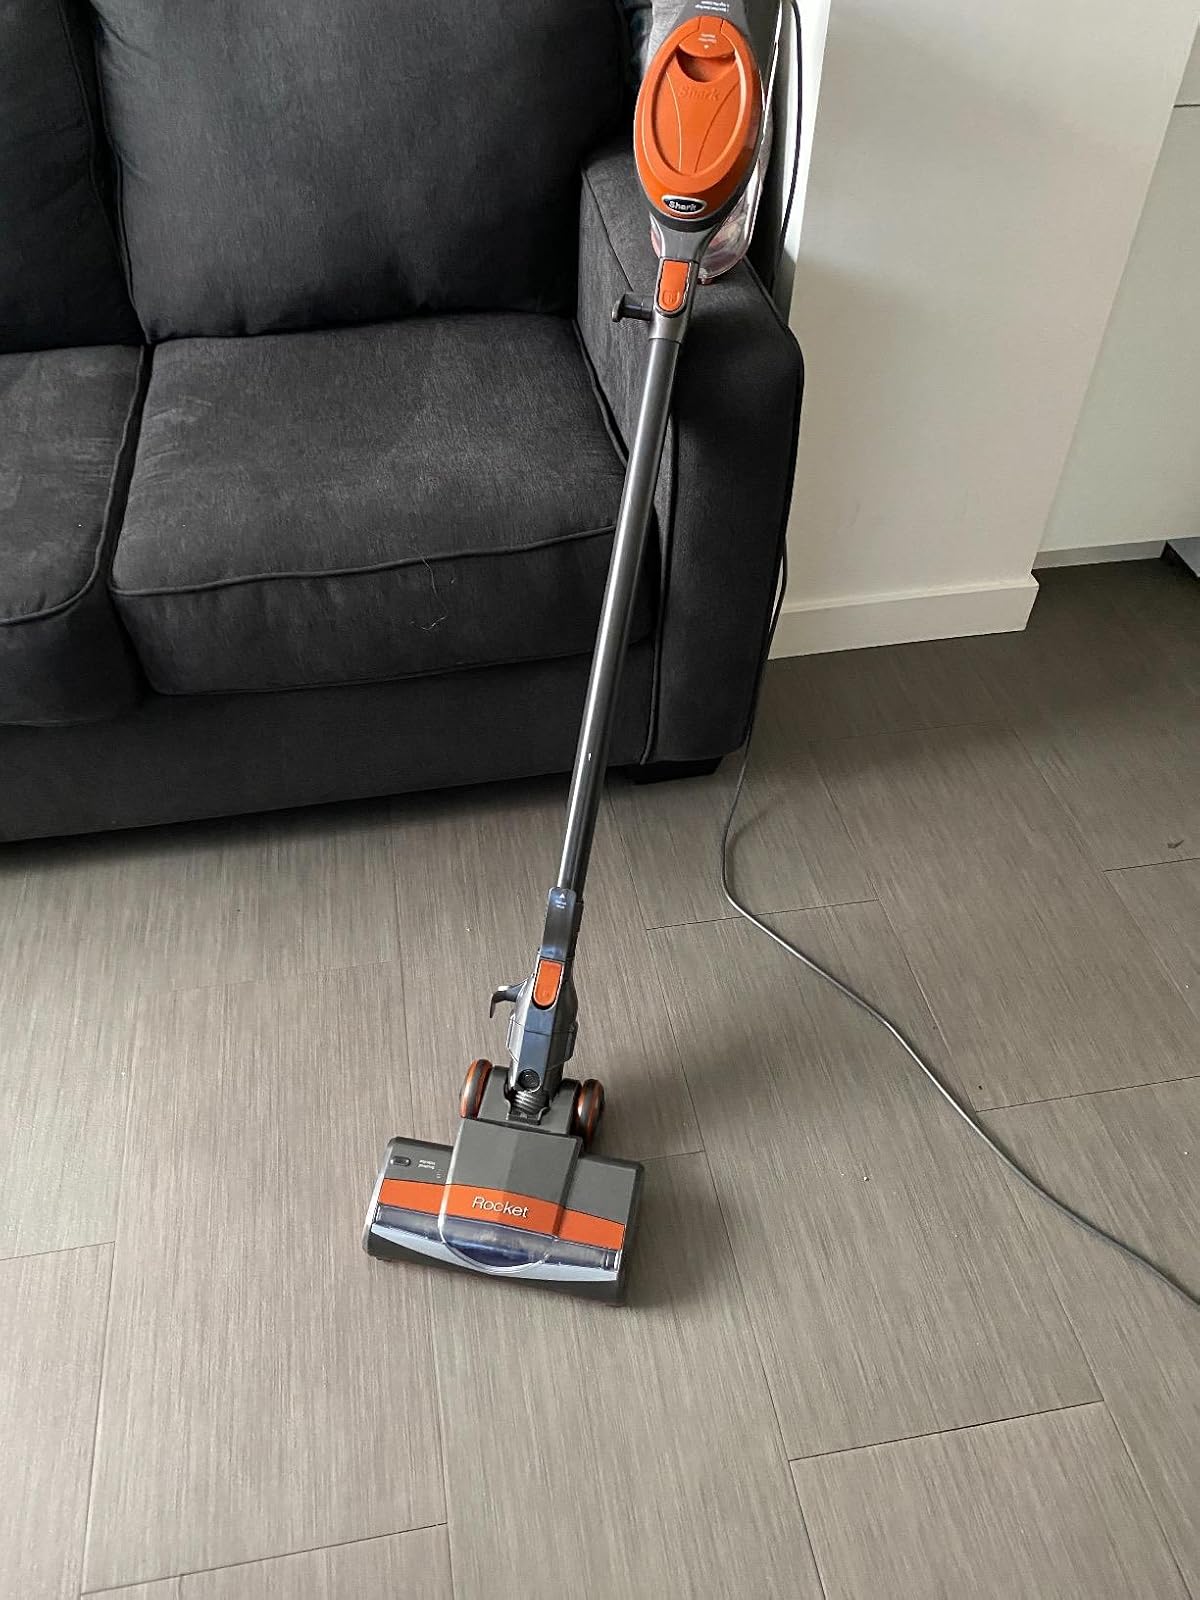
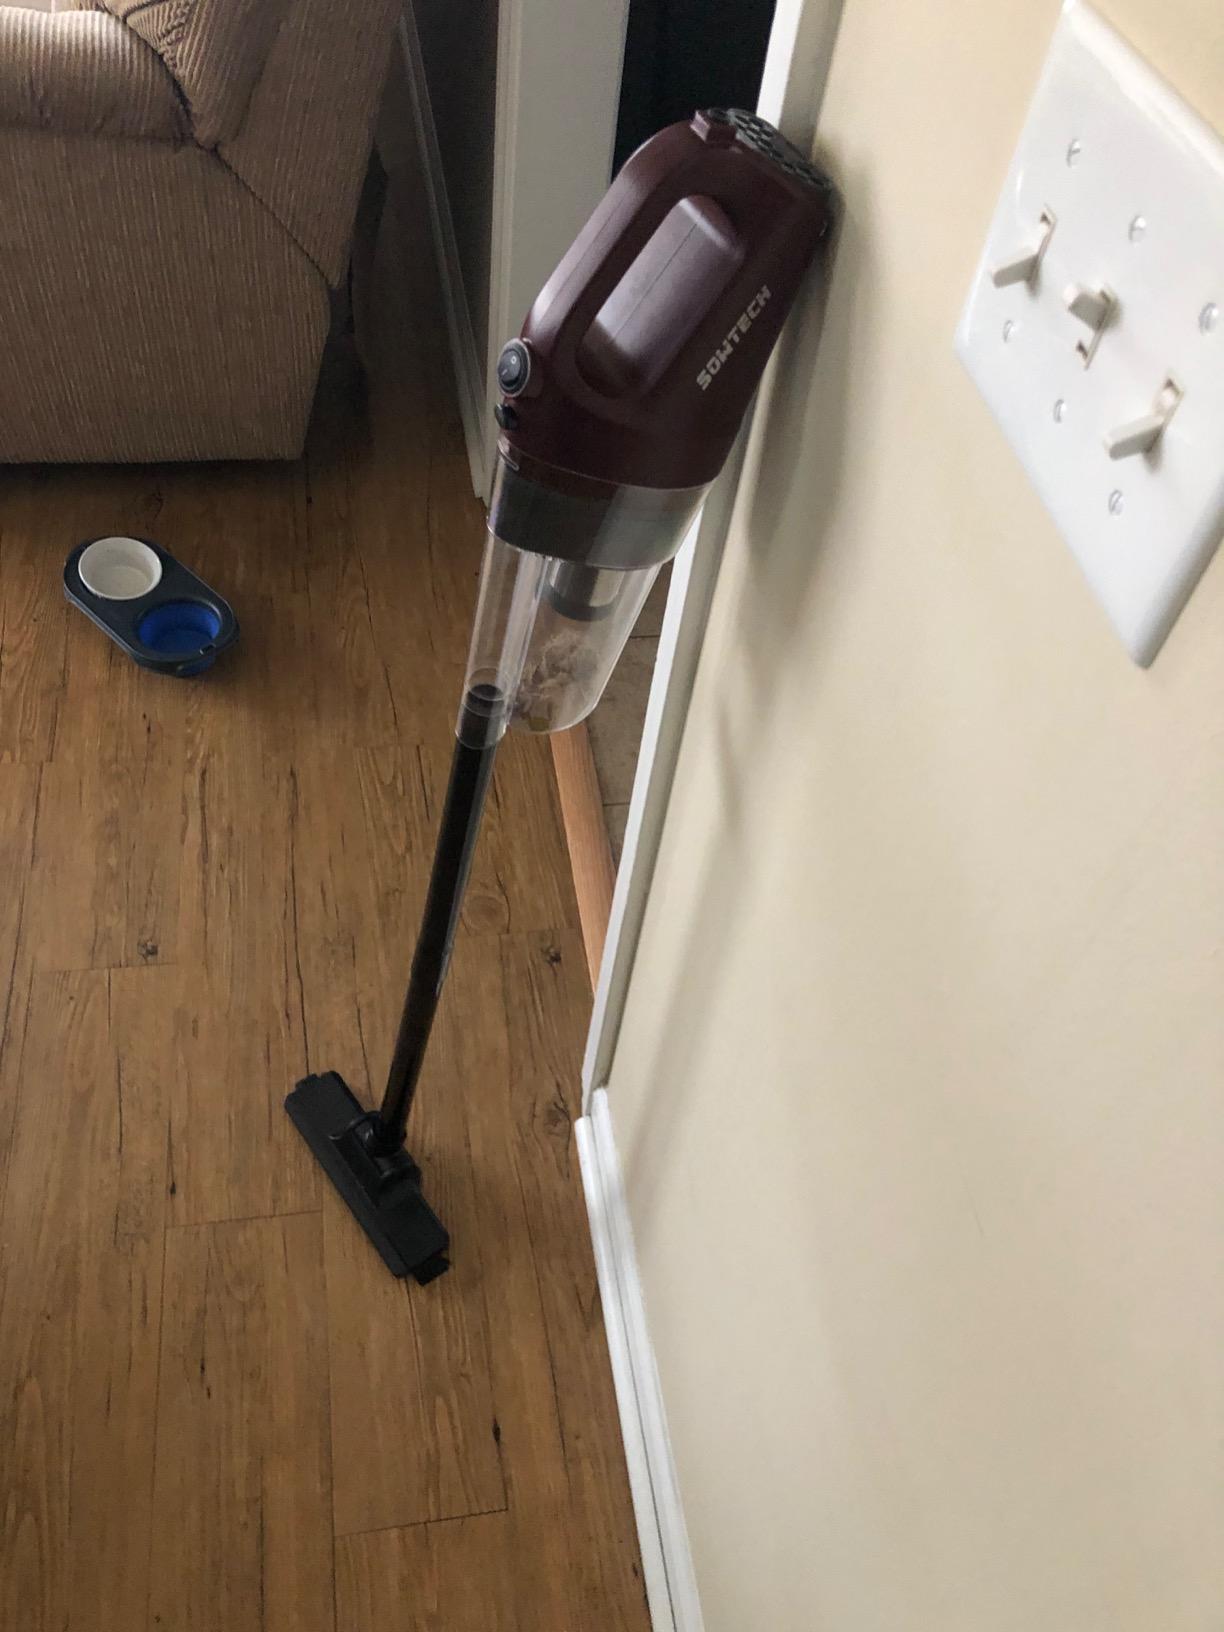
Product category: items_vacuum
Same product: no